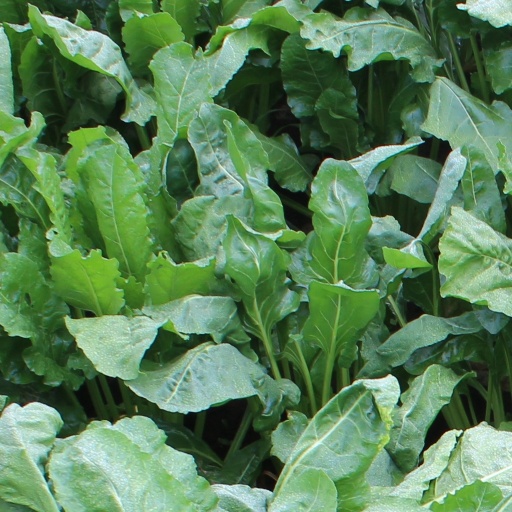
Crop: sugar beet